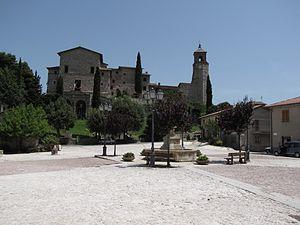
L'association I Borghi più belli d'Italia est née en mars 2001 sous l'impulsion de Conseil du tourisme de l'ANCI.